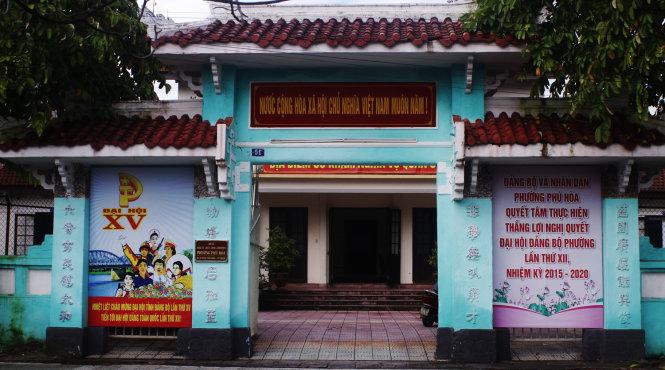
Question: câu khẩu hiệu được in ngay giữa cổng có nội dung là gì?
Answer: nước cộng hòa xã hội chủ nghĩa việt nam muôn năm!